Downtown Fort Worth

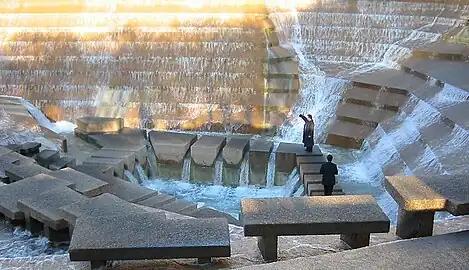
Fort Worth Water Gardens

Sundance Square Plaza is a 55,000 square foot plaza spanning two city blocks within Sundance Square. IT features four large Teflon umbrellas, a permanent stage built into the Westbrook building, jetted fountains that illuminate at night, various other fountains, and a pavilion that can be rented. It is bookended by two office buildings: The Westbrook and The Commerce.